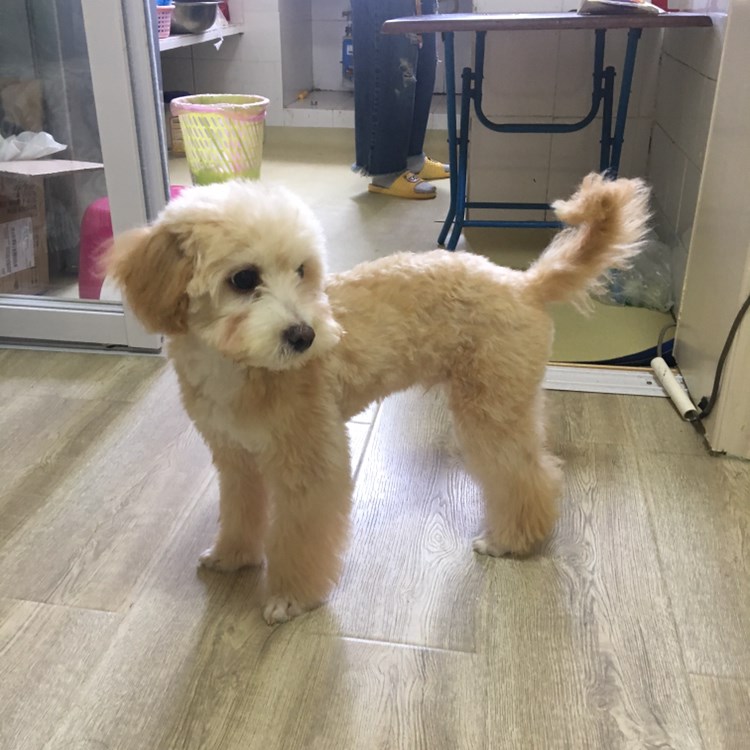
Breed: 7449-n000128-teddy